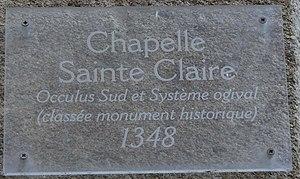
Plaque informative
La chapelle Sainte-Claire est une ancienne chapelle située à Annonay, en France.